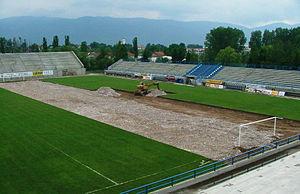
Naselje Starosjedilaca est un village de Bosnie-Herzégovine. Il est situé dans la municipalité d'Istočna Ilidža, République serbe de Bosnie.